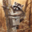
Label: raccoon